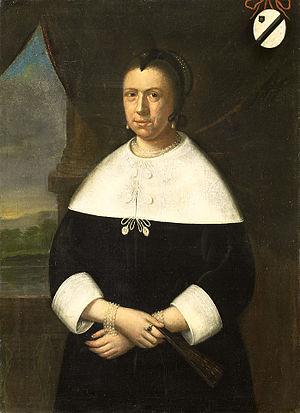
Marie de la Queillerie était l’épouse de Jan van Riebeeck, fondateur du Cap. Elle fut donc l’une des premières huguenotes à s’établir en Afrique du Sud.